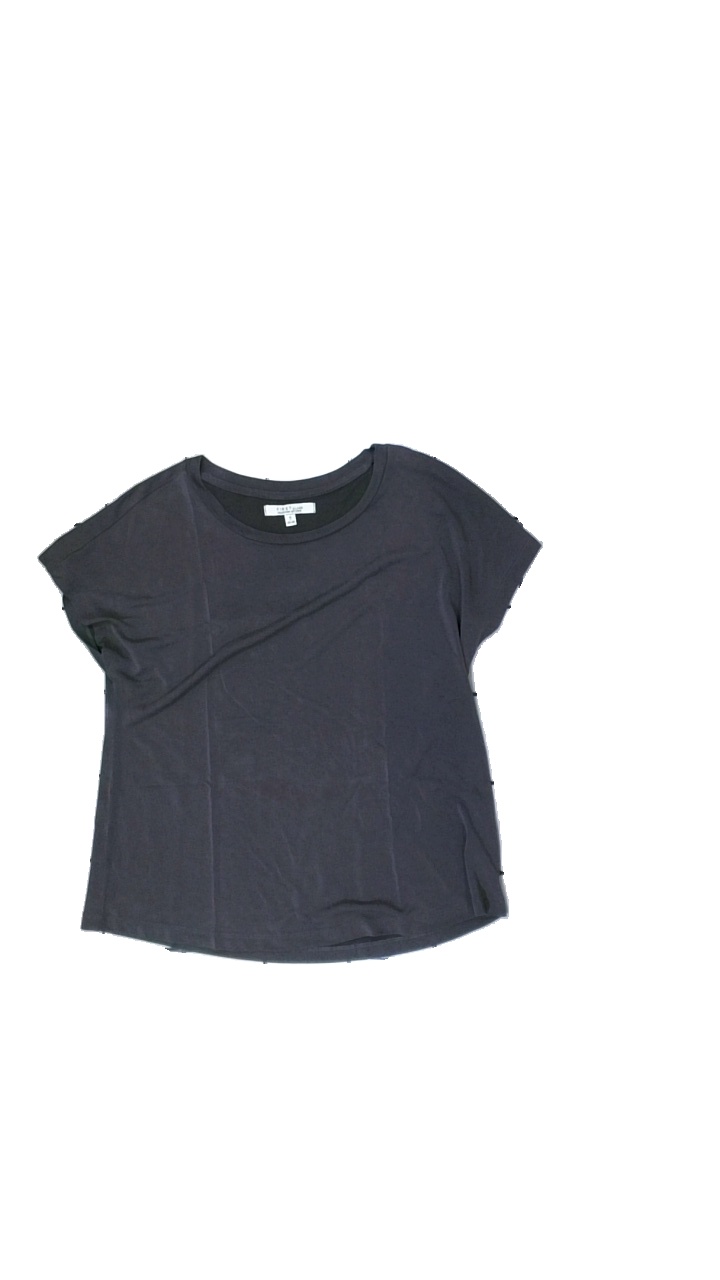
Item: T-shirt (Ladies)
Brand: First Class Collection
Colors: Grey
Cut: Regular, C-collar
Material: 100% viscose
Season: All
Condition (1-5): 4
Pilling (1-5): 4
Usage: Reuse
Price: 50-100